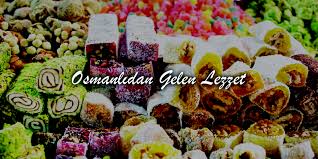
Yemek: lokum